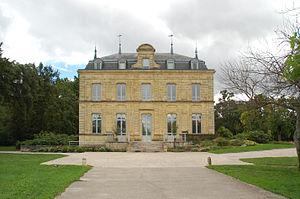
Pessac est une commune du Sud-Ouest de la France, située en région Nouvelle-Aquitaine, dans le département de la Gironde.